Oswaldo Salas

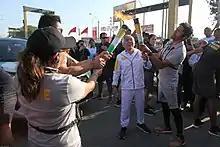
Oswaldo Salas starting his tour as the first bearer of the Lima 2019 Pan American Games in the city of Ica

He is invited to be a member of the Jury of the International Competition at the León International Film Festival, Guanajuato, Mexico, to be held in November 2020.